The Culling (film)

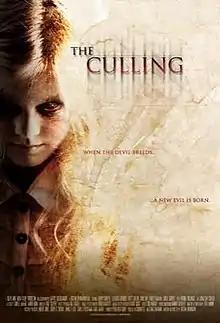
Film poster

The Culling is a 2015 American thriller film about five college students who encounter a strange little girl with a secret. It is directed and written by Rustam Branaman and starring Jeremy Sumpter, Elizabeth DiPrinzio, Brett Davern, Chris Coy, Linsey Godfrey, Virginia Williams, Johnathon Schaech, and Harley Graham.